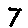
Label: 7